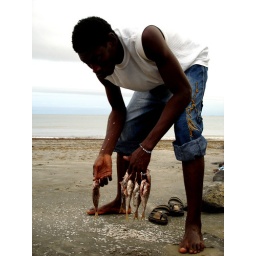
he cleaned the fish right there in the beach